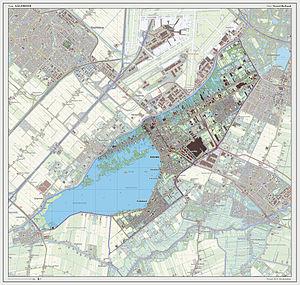
Aalsmeer est un village et une commune néerlandaise située dans la province de Hollande-Septentrionale.